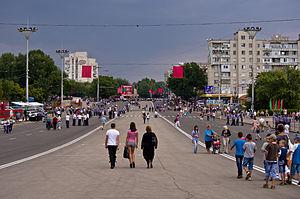
La municipalité de Tiraspol est une ville de Moldavie, située sur la rive est du fleuve Dniestr. Elle se place au deuxième rang des villes les plus peuplées du pays : 159 163 habitants en 2004. C'est aussi la capitale de la République moldave de Transnistrie, entité sécessionniste de la Moldavie non reconnue internationalement.
La Transnistrie, en forme longue la république moldave du Dniestr, est un État indépendant de fait depuis la dislocation de l'URSS en 1991. Il n’est pas reconnu par l’Organisation des Nations unies et n’a de relations diplomatiques qu’avec l’Abkhazie, l’Ossétie du Sud-Alanie et le Haut-Karabagh, trois États non membres de l’Organisation des Nations unies.